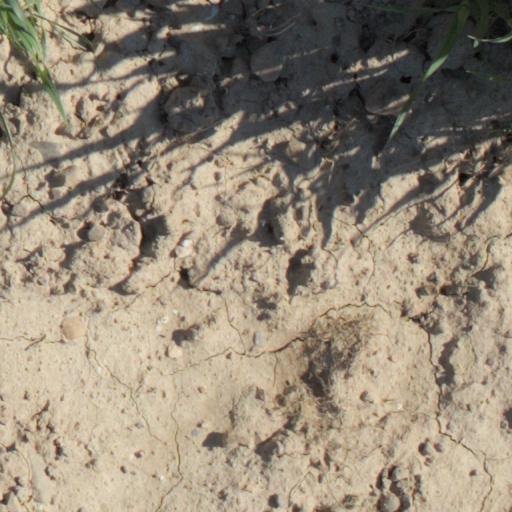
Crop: wheat